Question: Please indicate a possible affordance area of the broccoli that can be used for eating
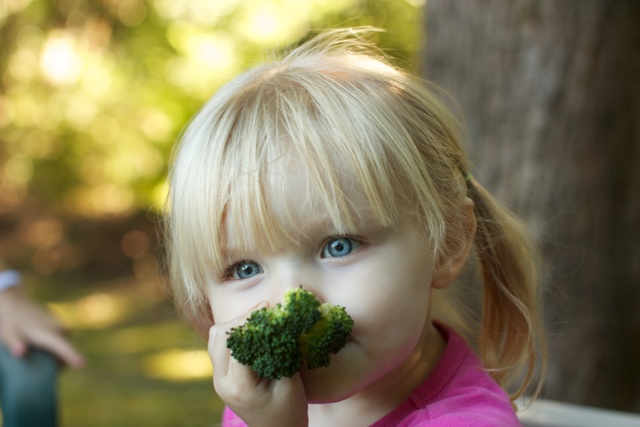
Answer: [225.5, 288.5, 353.5, 386.5]